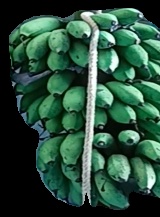
Variety: rasbale
Grade: grade2